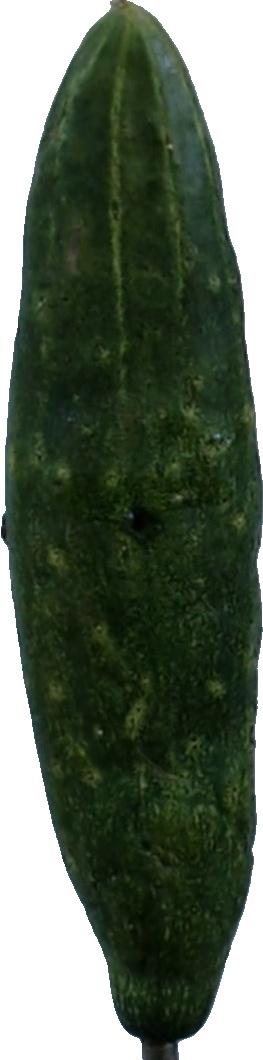
Label: cucumber_3